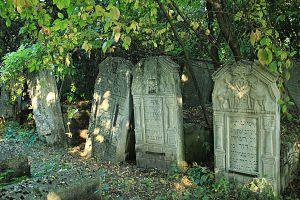
Briceni est une ville, chef lieux du raion de Briceni en Moldavie.